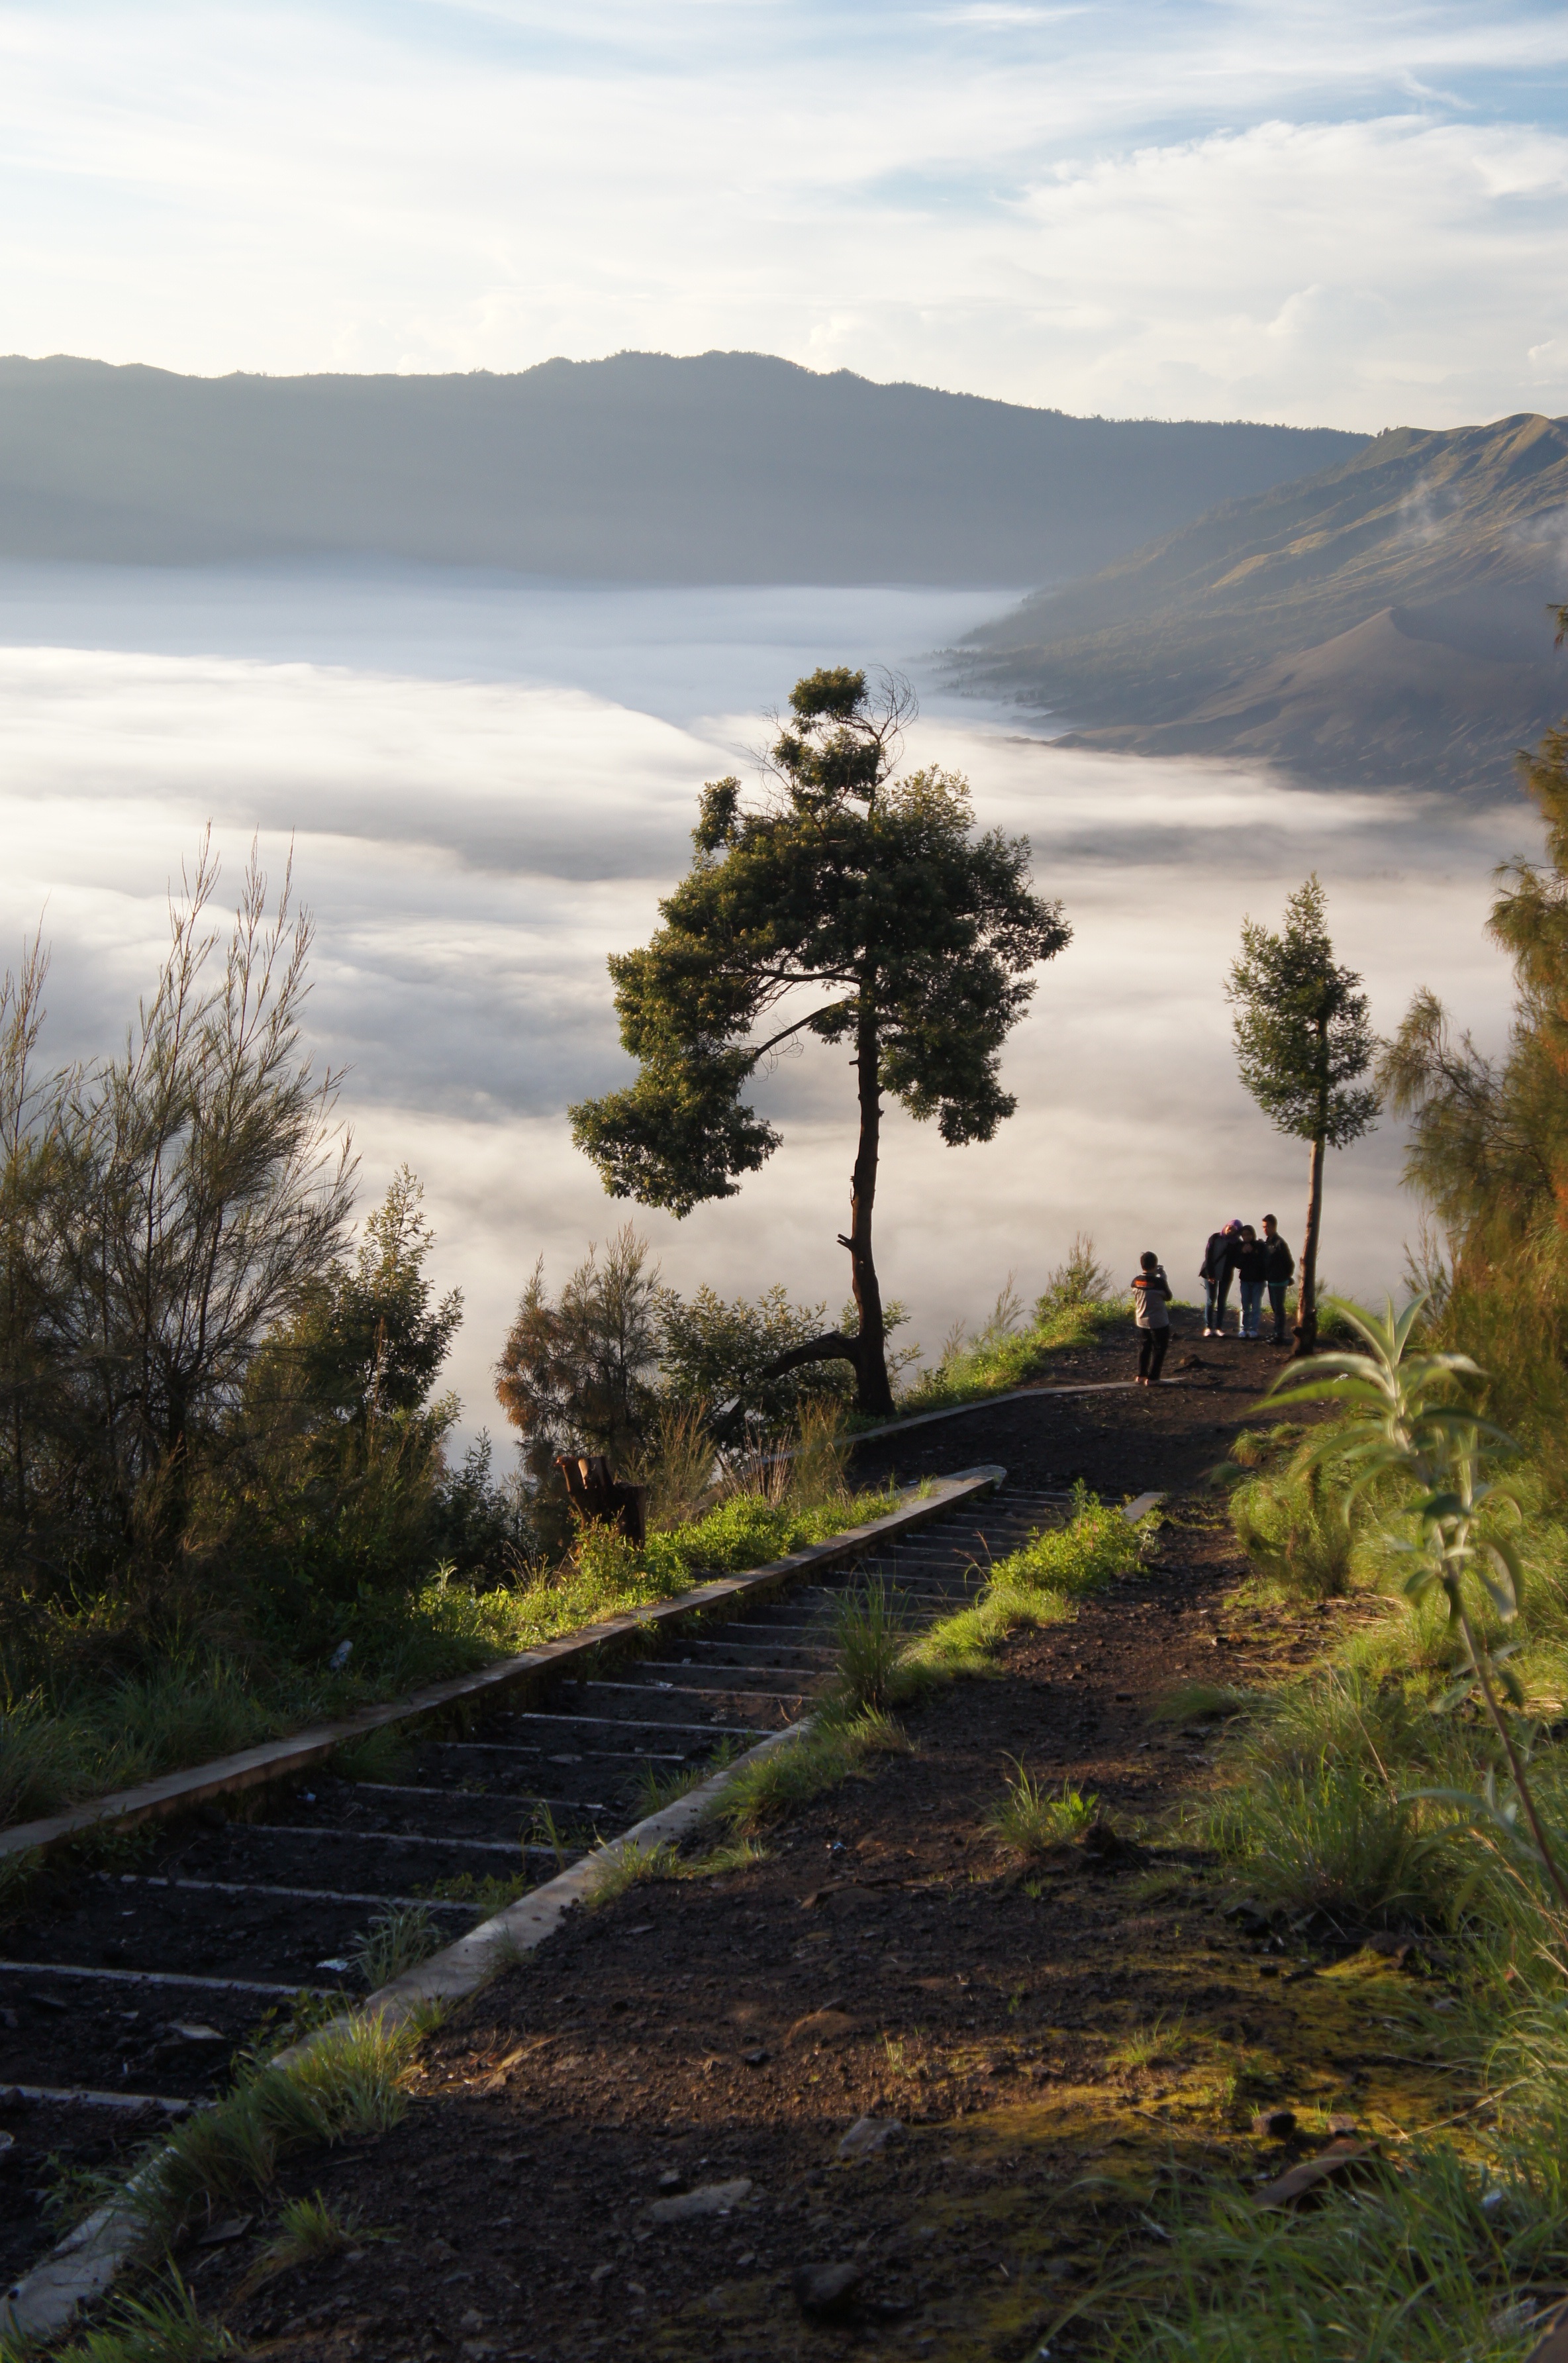
landscape, sea, coast, tree, nature, grass, rock, wilderness, mountain, cloud, plant, morning, leaf, hill, flower, lake, reflection, autumn, habitat, rural area, atmospheric phenomenon, woody plant, mountainous landforms